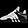
Label: Sneaker